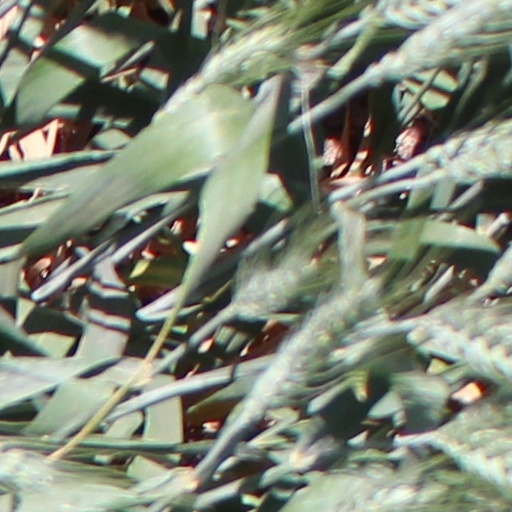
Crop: wheat